Country rock

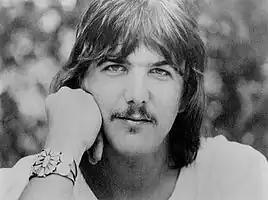
Gram Parsons in 1972

Country rock incorporates musical elements and songwriting from 1960s country into modern rock music of the time. Country rock, primarily developed in Los Angeles, grew off the back of many southern Americans moving to Los Angeles, the growth of the commercial recording studio sound, and the adoption of main stream production techniques popularized by rock musicians of the era.